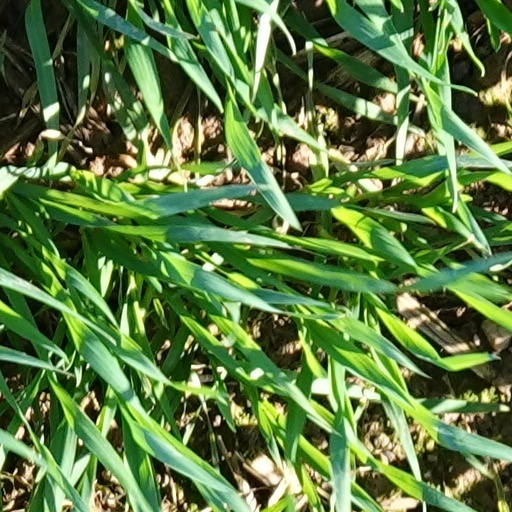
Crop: wheat